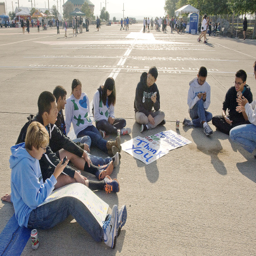
volunteers wait to be deployed during the event held saturday .